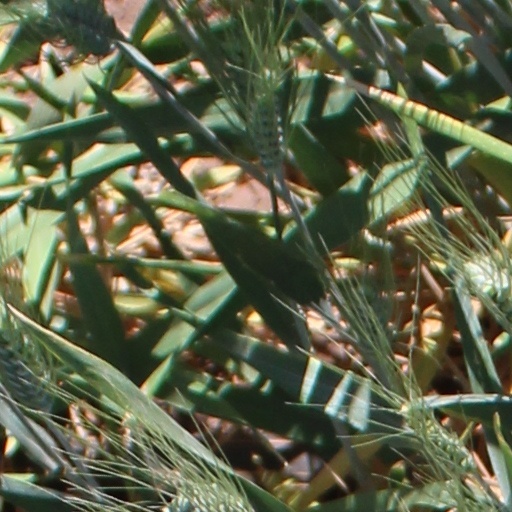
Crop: wheat